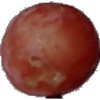
Label: Grape Pink 1